Veliko Tarnovo

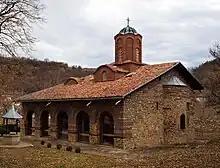
Church of Saints Peter and Paul

The city has five primary schools, named "St. Patriarch Euthymius" (since 1969), "Dimitar Blagoev", "Petko R. Slaveykov" and "Bacho Kiro". The schools educate students from ages 6 to 14. The subjects are Bulgarian language, math, biology, chemistry, physics, music, art, and others. The most popular sports include football, volleyball, basketball and handball, among others. Beginning with their first class, children learn English, and after four years they can study languages such as Russian, French, German, and Italian.